Ashley County, Arkansas

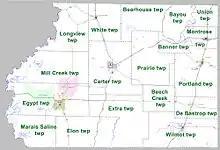
Townships in Ashley County, Arkansas, as of 2010

Ashley County has several facilities, monuments, and museums dedicated to preserving the history and culture of the area. The Ashley County Museum, owned and operated by the Ashley County Historical Society, preserves and interprets the history and culture of Ashley County for visitors. Four properties related to the history of forestry are listed on the National Register of Historic Places, including the Crossroads Fire Tower, installed by the Civilian Conservation Corps in 1935. The Old Company House Museum in Crossett City Park is one of the original mill houses constructed by the Crossett Lumber Company prior to 1910. The house contains period decorations and offers tours by appointment. Other cultural points of interest in Ashley County include: